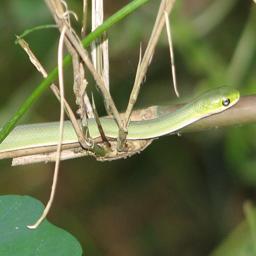
Animal: snakes